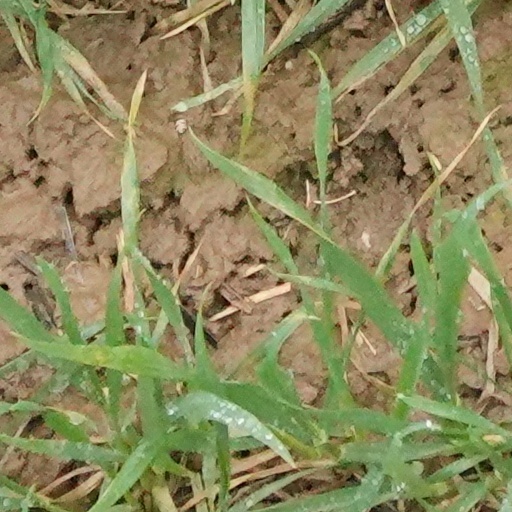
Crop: wheat